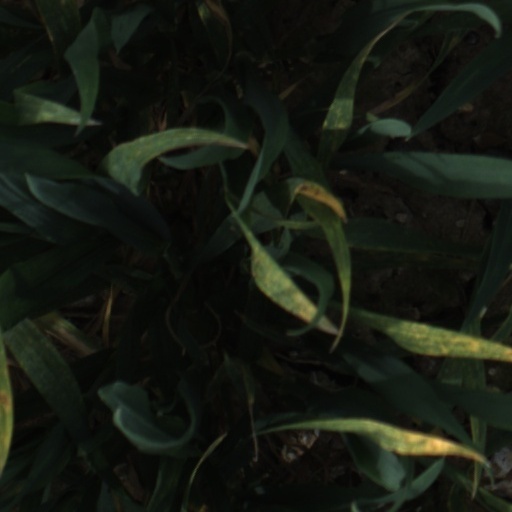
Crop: wheat